University of Pisa

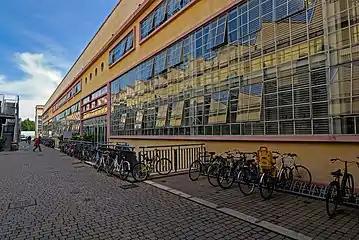
The "Polo Fibonacci"

The University of Pisa consists of 20 departments. These departments offer several courses in their related field of study: